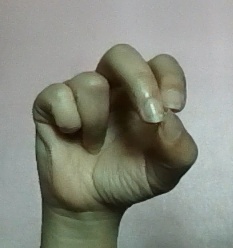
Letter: gaaf